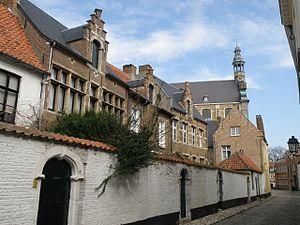
Lierre (en néerl. Lier), ville de Flandre (Belgique), située à une quinzaine de km. au sud-est d’Anvers. Sint-Margarethastraat (ou Sint-Margaretastraat, sans h
Le Béguinage de Lierre, situé à la périphérie sud de la petite ville flamande de Lierre, dans la province d'Anvers, fut fondé au bord de la Nèthe au milieu du XIIIᵉ siècle. Plusieurs fois fortement endommagé dans les premiers siècles de son histoire, soit accidentellement par des incendies, soit délibérément durant les guerres de religion, il atteignit son apogée au début du XVIIIᵉ siècle, tant pour ses effectifs de béguines que pour l’extension de son site. À la fin du XVIIIᵉ siècle, dans la foulée de la Révolution française, il fut supprimé et ses biens confisqués ou vendus à l’encan. Après le Concordat, les béguines, aidées de quelques mécènes, tentèrent de racheter leurs maisons, mais échouèrent, face à la baisse inexorable du nombre de vocations dans les décennies suivantes, à faire du béguinage le monde clos et réservé qu’il fut, des particuliers ordinaires venant en effet occuper de plus en plus nombreux les maisonnettes laissées vacantes par les béguines.